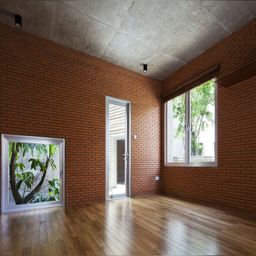
the bedrooms , clad in a suitably natural materials palette of concrete , brick and wood , offer a glimpse to the surrounding greenery